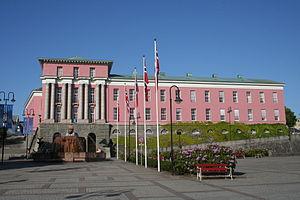
Haugesund est une kommune et une ville portuaire située sur la côte ouest de la Norvège entre Stavanger et Bergen. Son territoire communal est délimité au nord par celle de Sveio, à l'ouest par Bømlo, à l'est par Tysvær et au sud par Karmøy. Le point culminant de la commune est la montagne Klauv située à 246 m d'altitude.